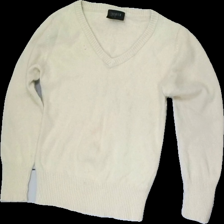
View: front
Type: Sweater
Category: Ladies
Brand: Not in the list
Brand text on label: Suchita
Colors: Beige
Material: 54% Wool 46% Nylon
Cut: Regular, V-collar
Season: All
Price range: 150-250
Recommended usage: Reuse
Description: Beige soft sweater